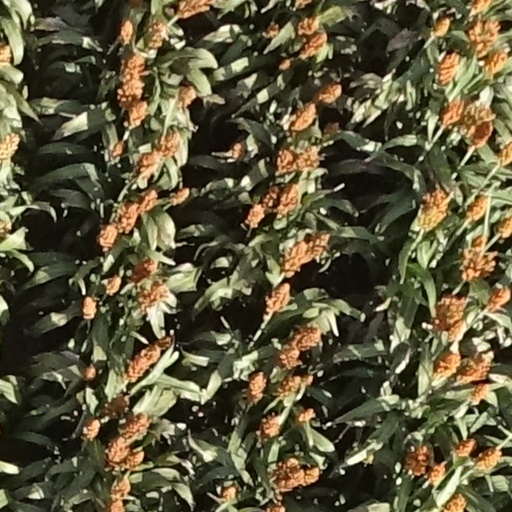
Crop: sorghum